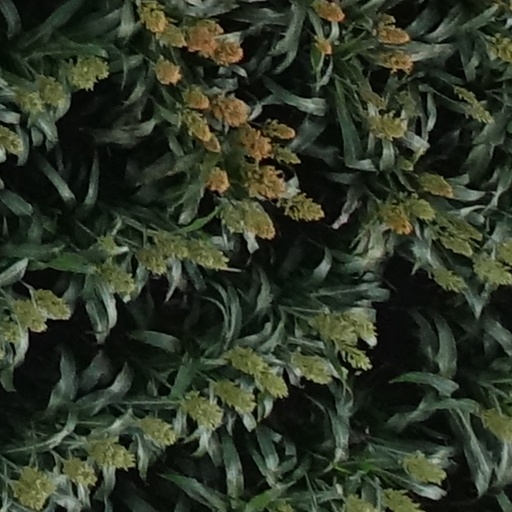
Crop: sorghum